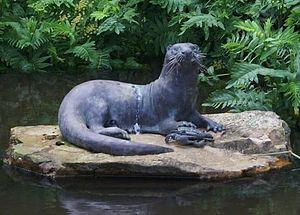
La loutre à joues blanches est une espèce de loutres de la famille des Mustelidés. Cette loutre n'est présente, à l'état sauvage, que sur le continent africain.